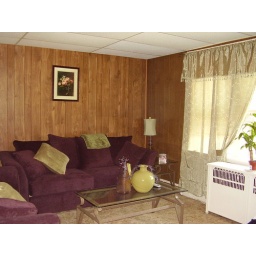
i don't like the wood paneling in the living room or the bedroom but its only on 2 walls